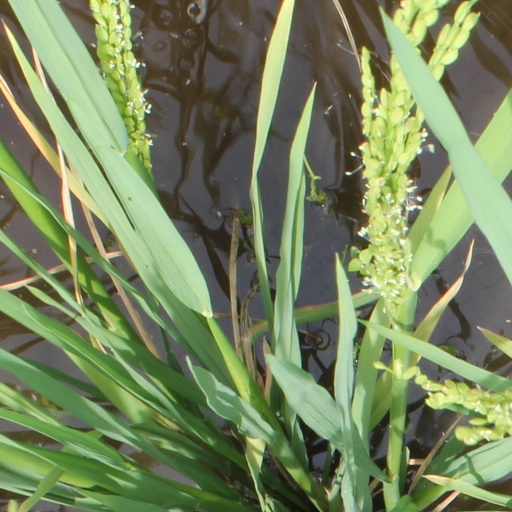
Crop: rice